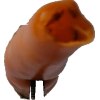
Label: pepper